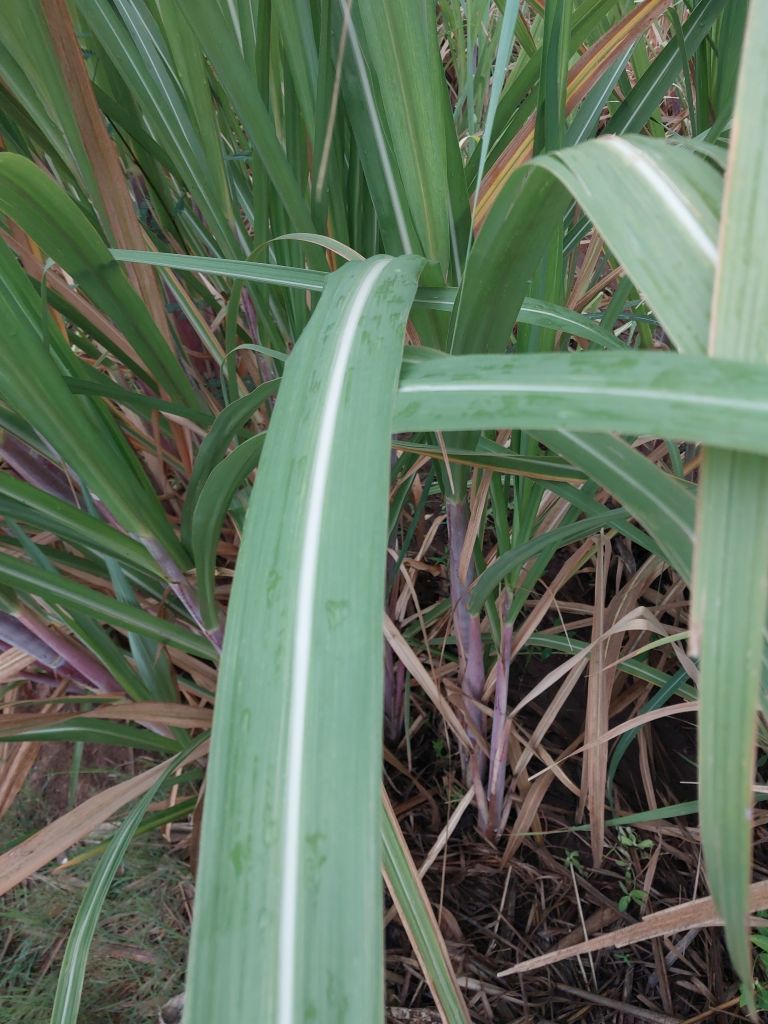
Label: Healthy